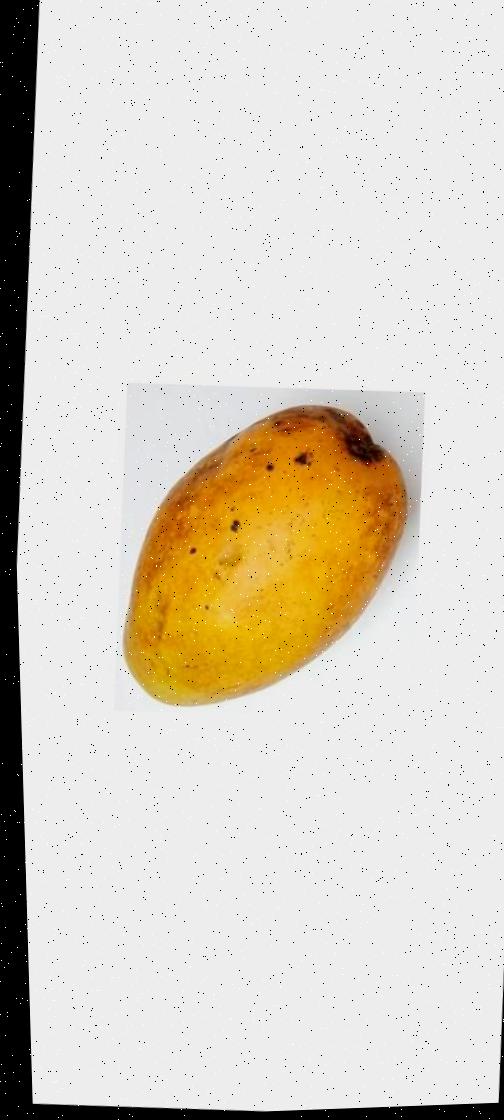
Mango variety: Bari-11